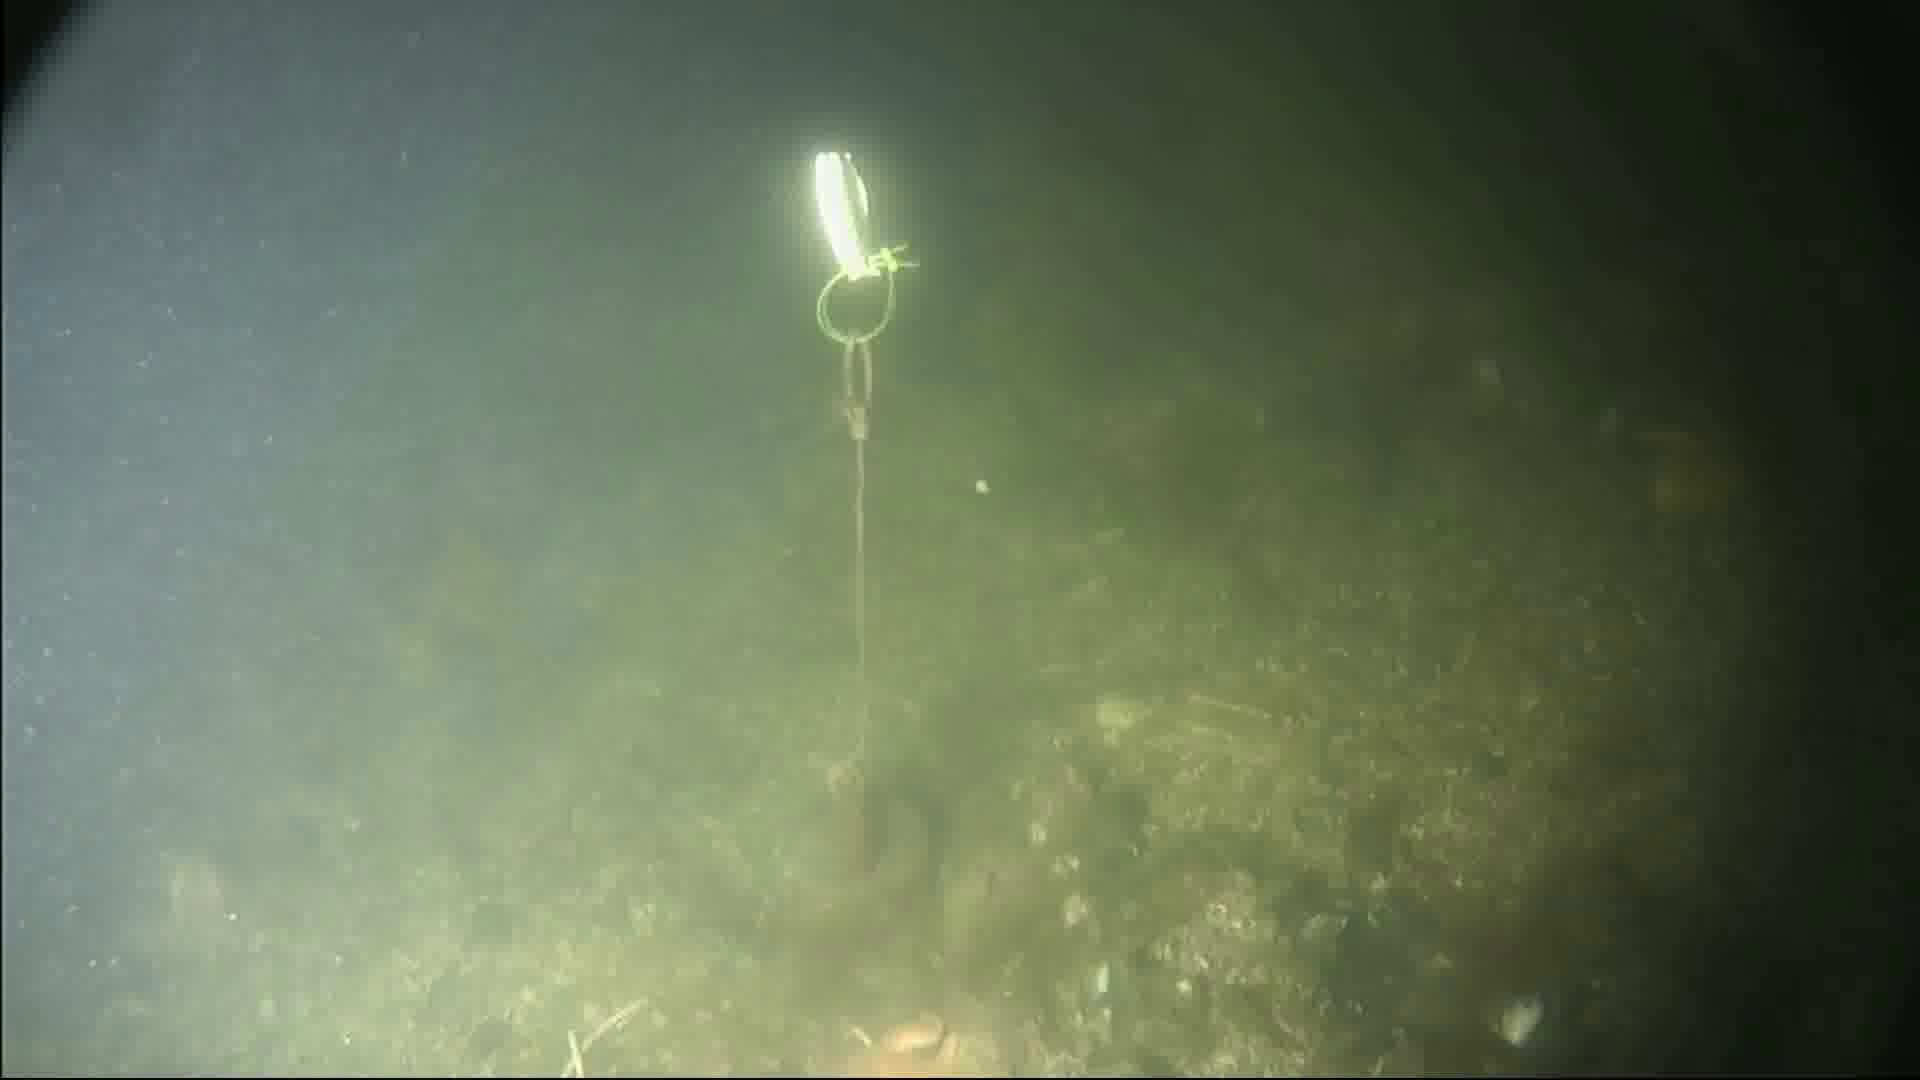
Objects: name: crab
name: starfish